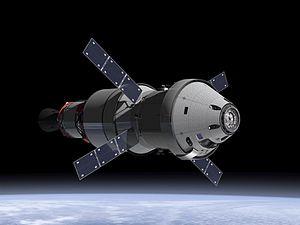
L’Agence spatiale européenne, le plus souvent désignée par son sigle anglophone ESA, est une agence spatiale intergouvernementale coordonnant les projets spatiaux menés en commun par une vingtaine de pays européens. L'agence spatiale, qui par son budget est la troisième agence spatiale dans le monde après la NASA et l'Administration spatiale nationale chinoise, a été fondée le 31 mai 1975. Les activités de l'agence couvrent l'ensemble du domaine spatial : les sciences avec l'astrophysique, l'exploration du Système solaire, l'étude du Soleil et la physique fondamentale ; l'étude et l'observation de la Terre avec des satellites spécialisés ; le développement de lanceurs ; les vols habités à travers sa participation à la Station spatiale internationale et à Orion ; la navigation par satellite avec le programme Galileo ; les télécommunications spatiales pour lesquelles l'agence finance la mise au point de nouveaux concepts ; la recherche dans le domaine des technologies spatiales. L'ESA participe également à des programmes spatiaux initiés par d'autres agences spatiales.